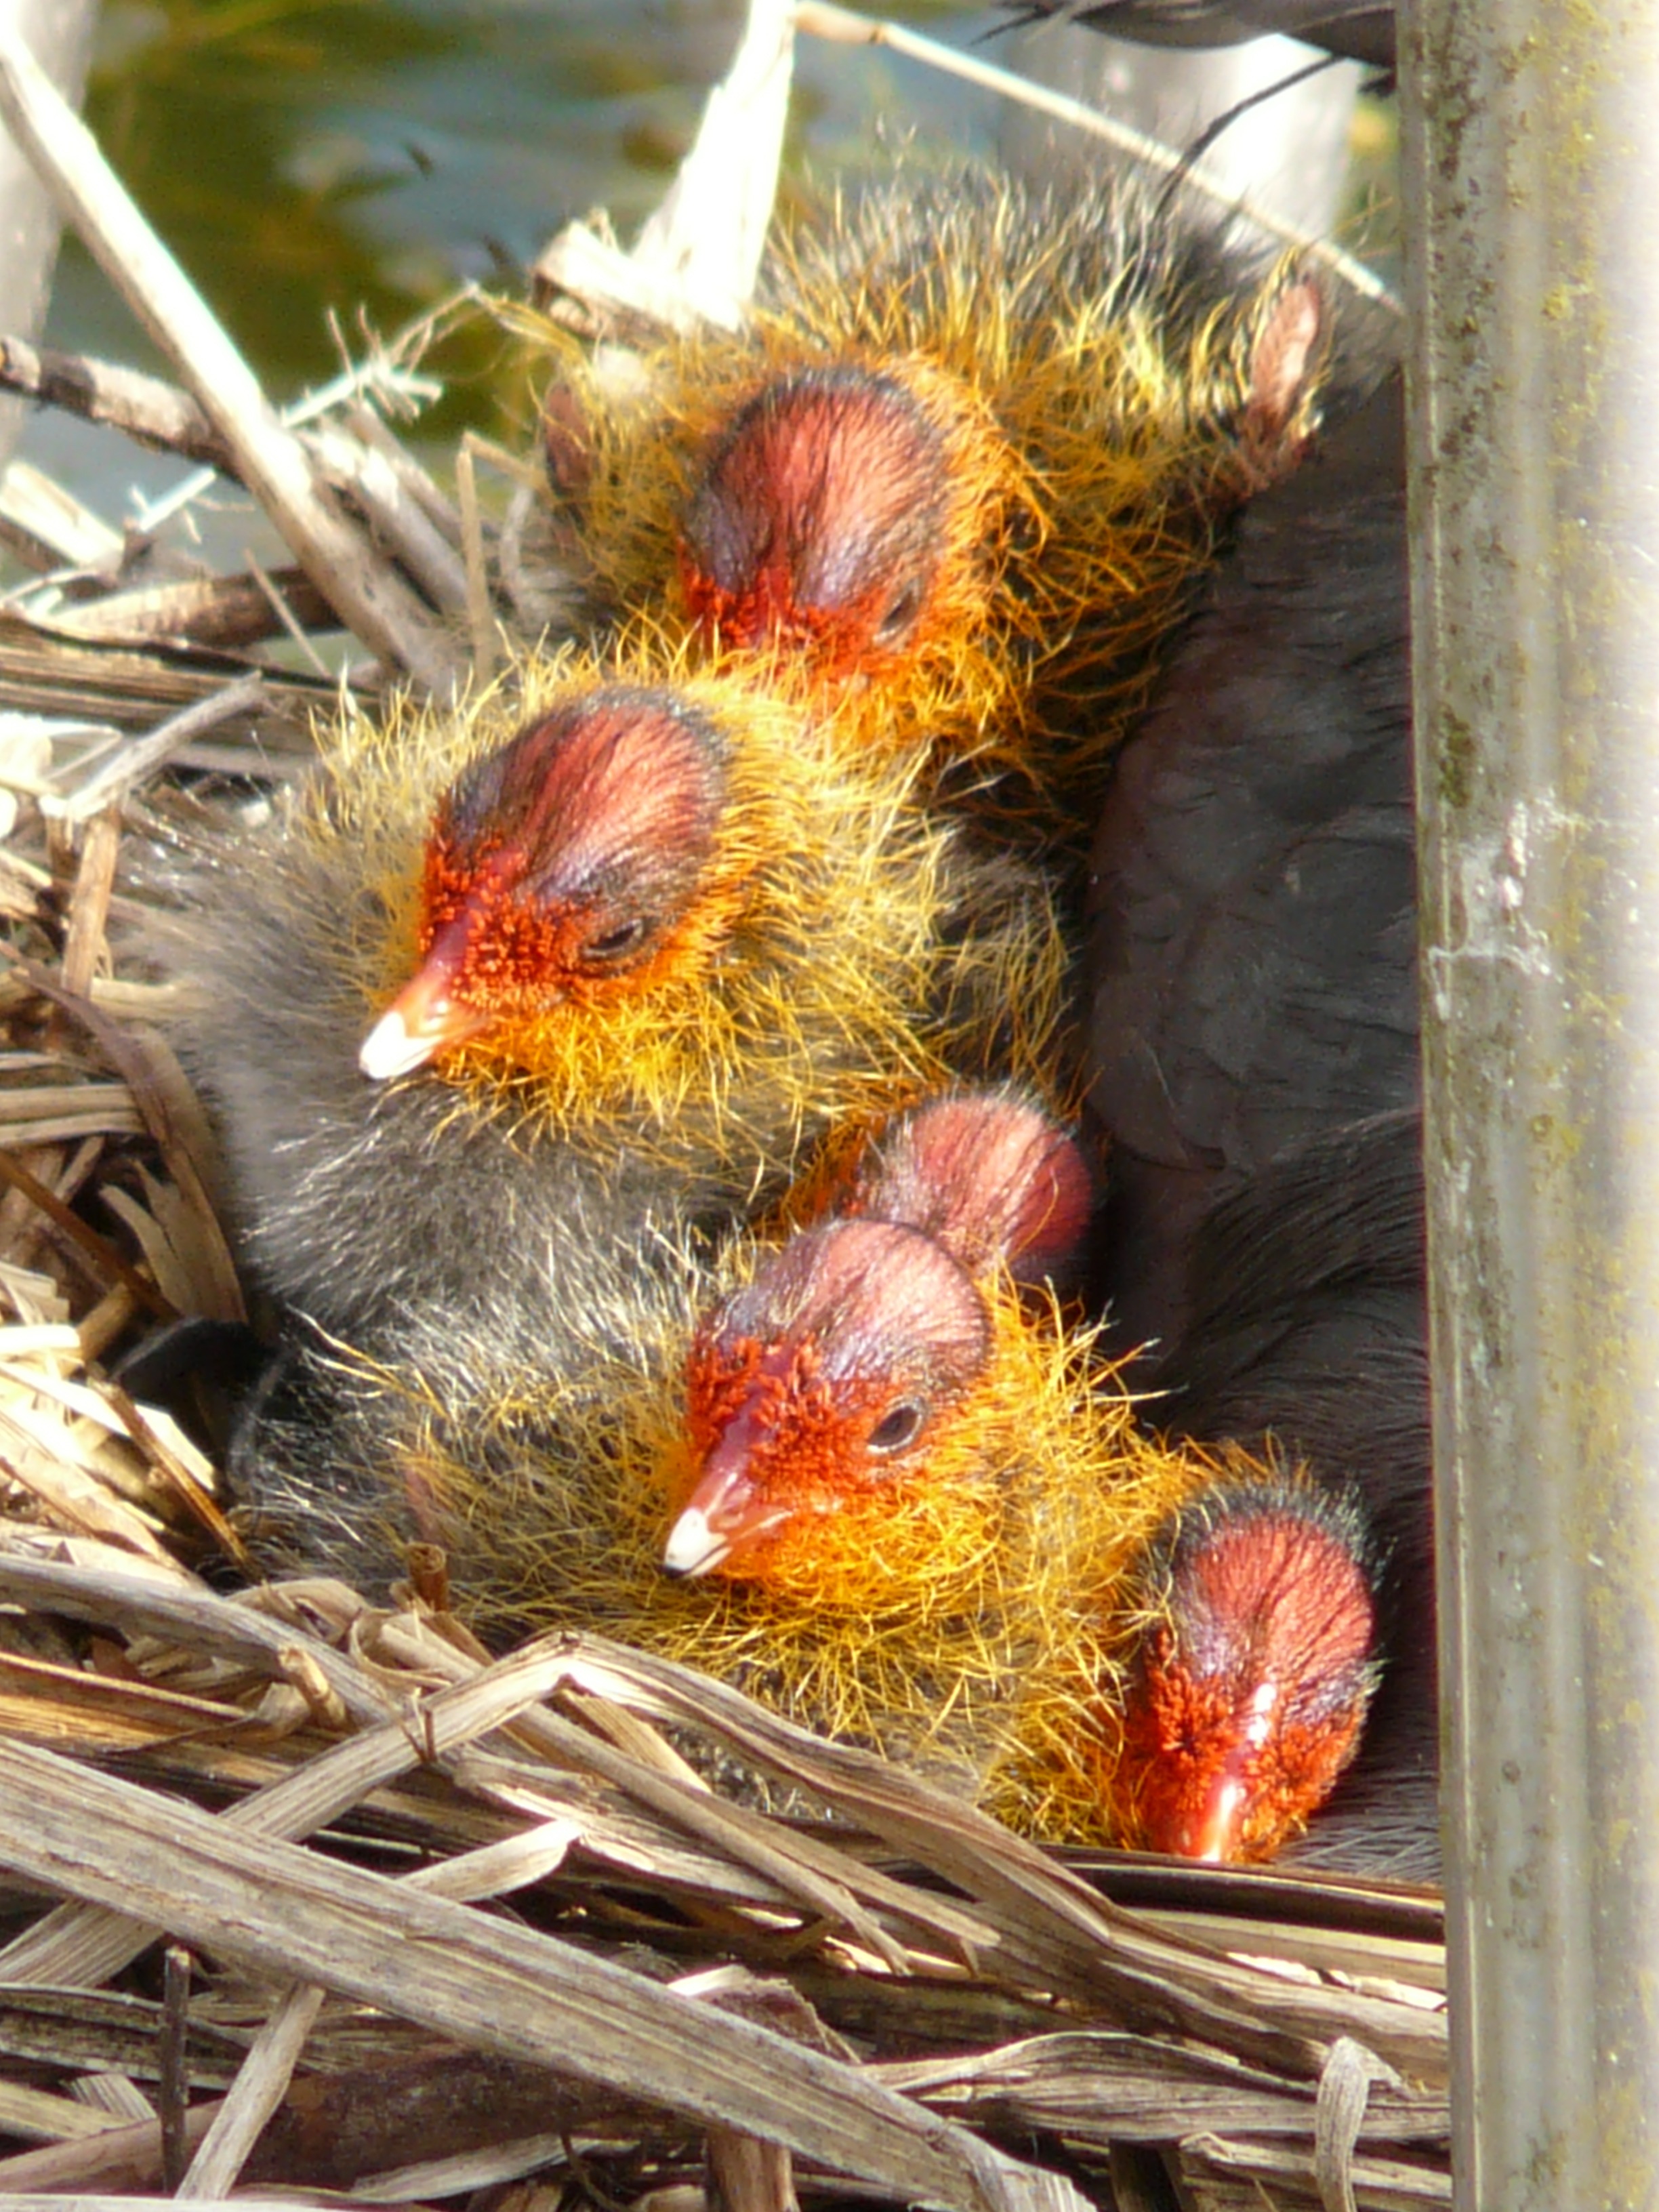
bird, animal, food, fluffy, produce, autumn, chicken, fauna, rails, fluff, finch, waterfowl, chicks, coot, coots, old world flycatcher, perching bird, fulica atra